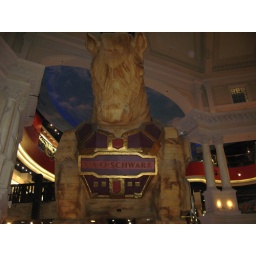
wooden horse in front of the huge toy store in the ceasar's palace shops (mall)